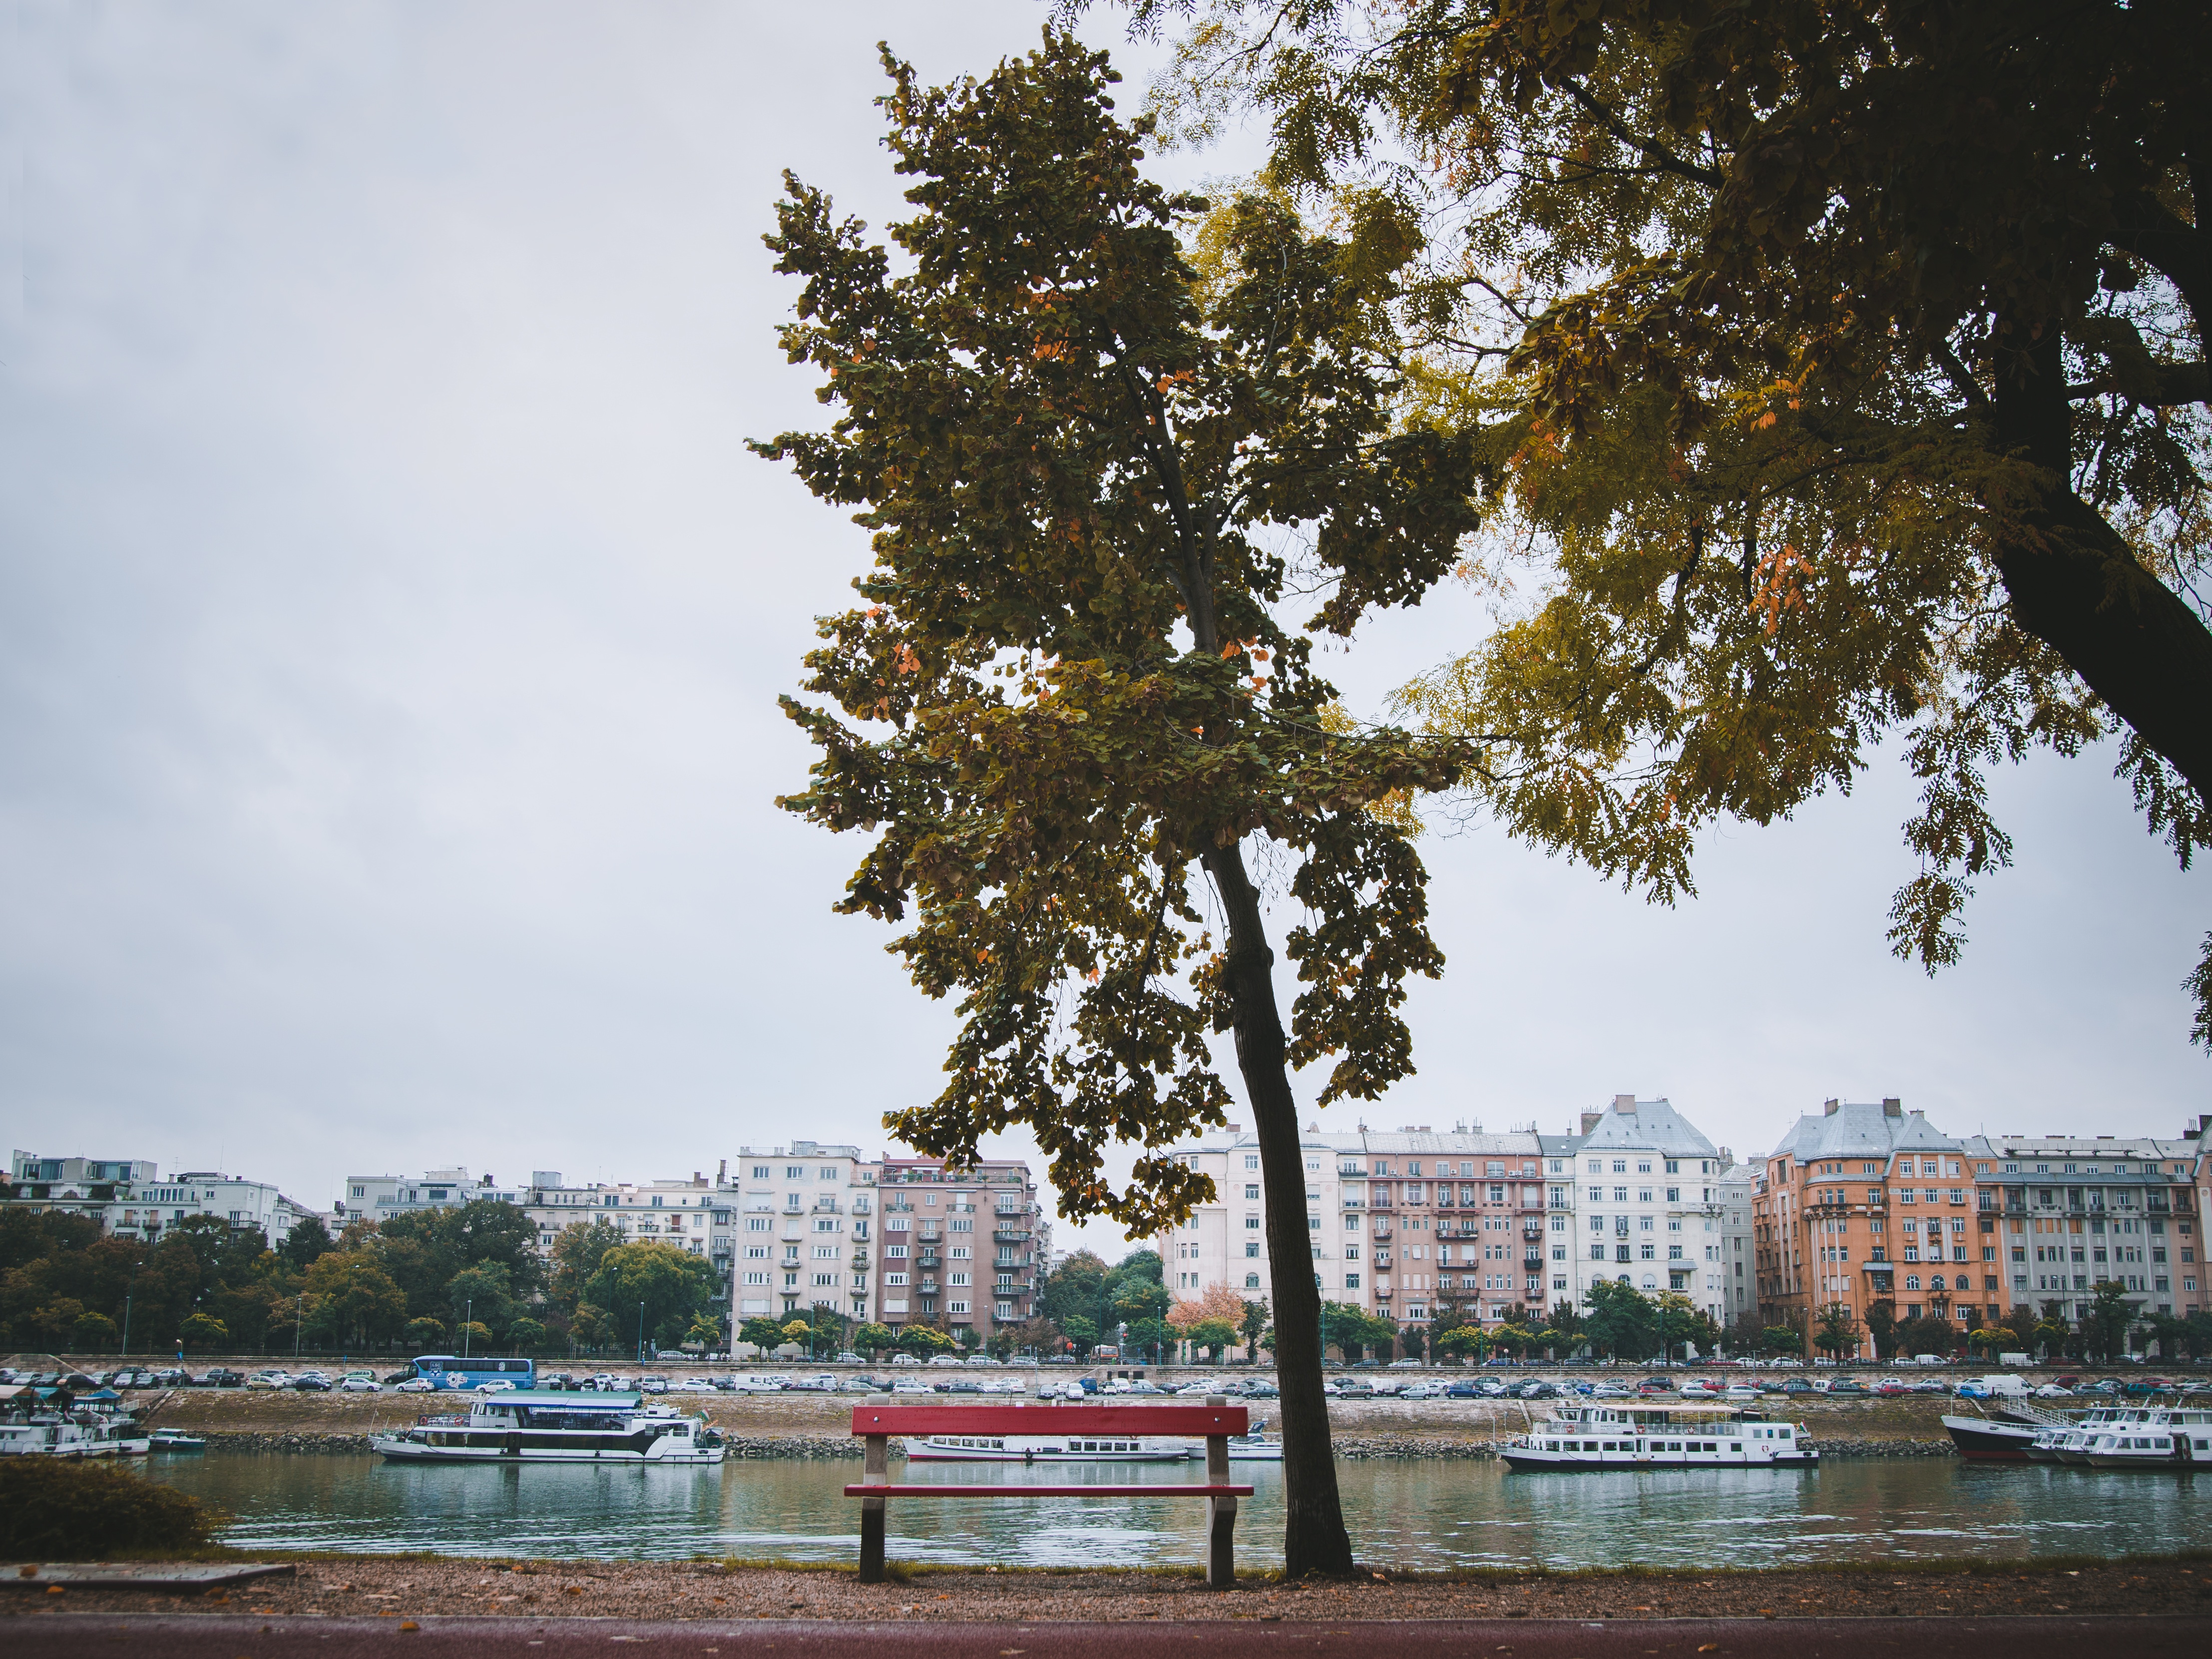
tree, water, plant, morning, river, reflection, autumn, season, waterway, woody plant